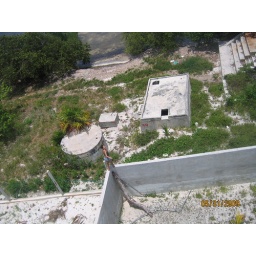
one of the girls i was with, climbing over the wall to get up here